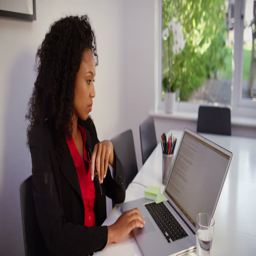
tired businesswoman with a concerned look working at a modern office .